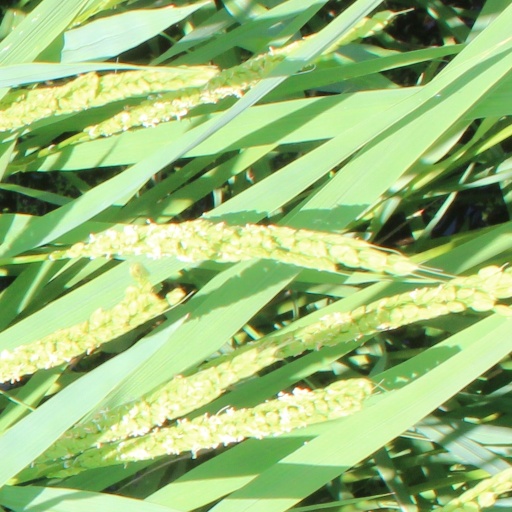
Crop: rice